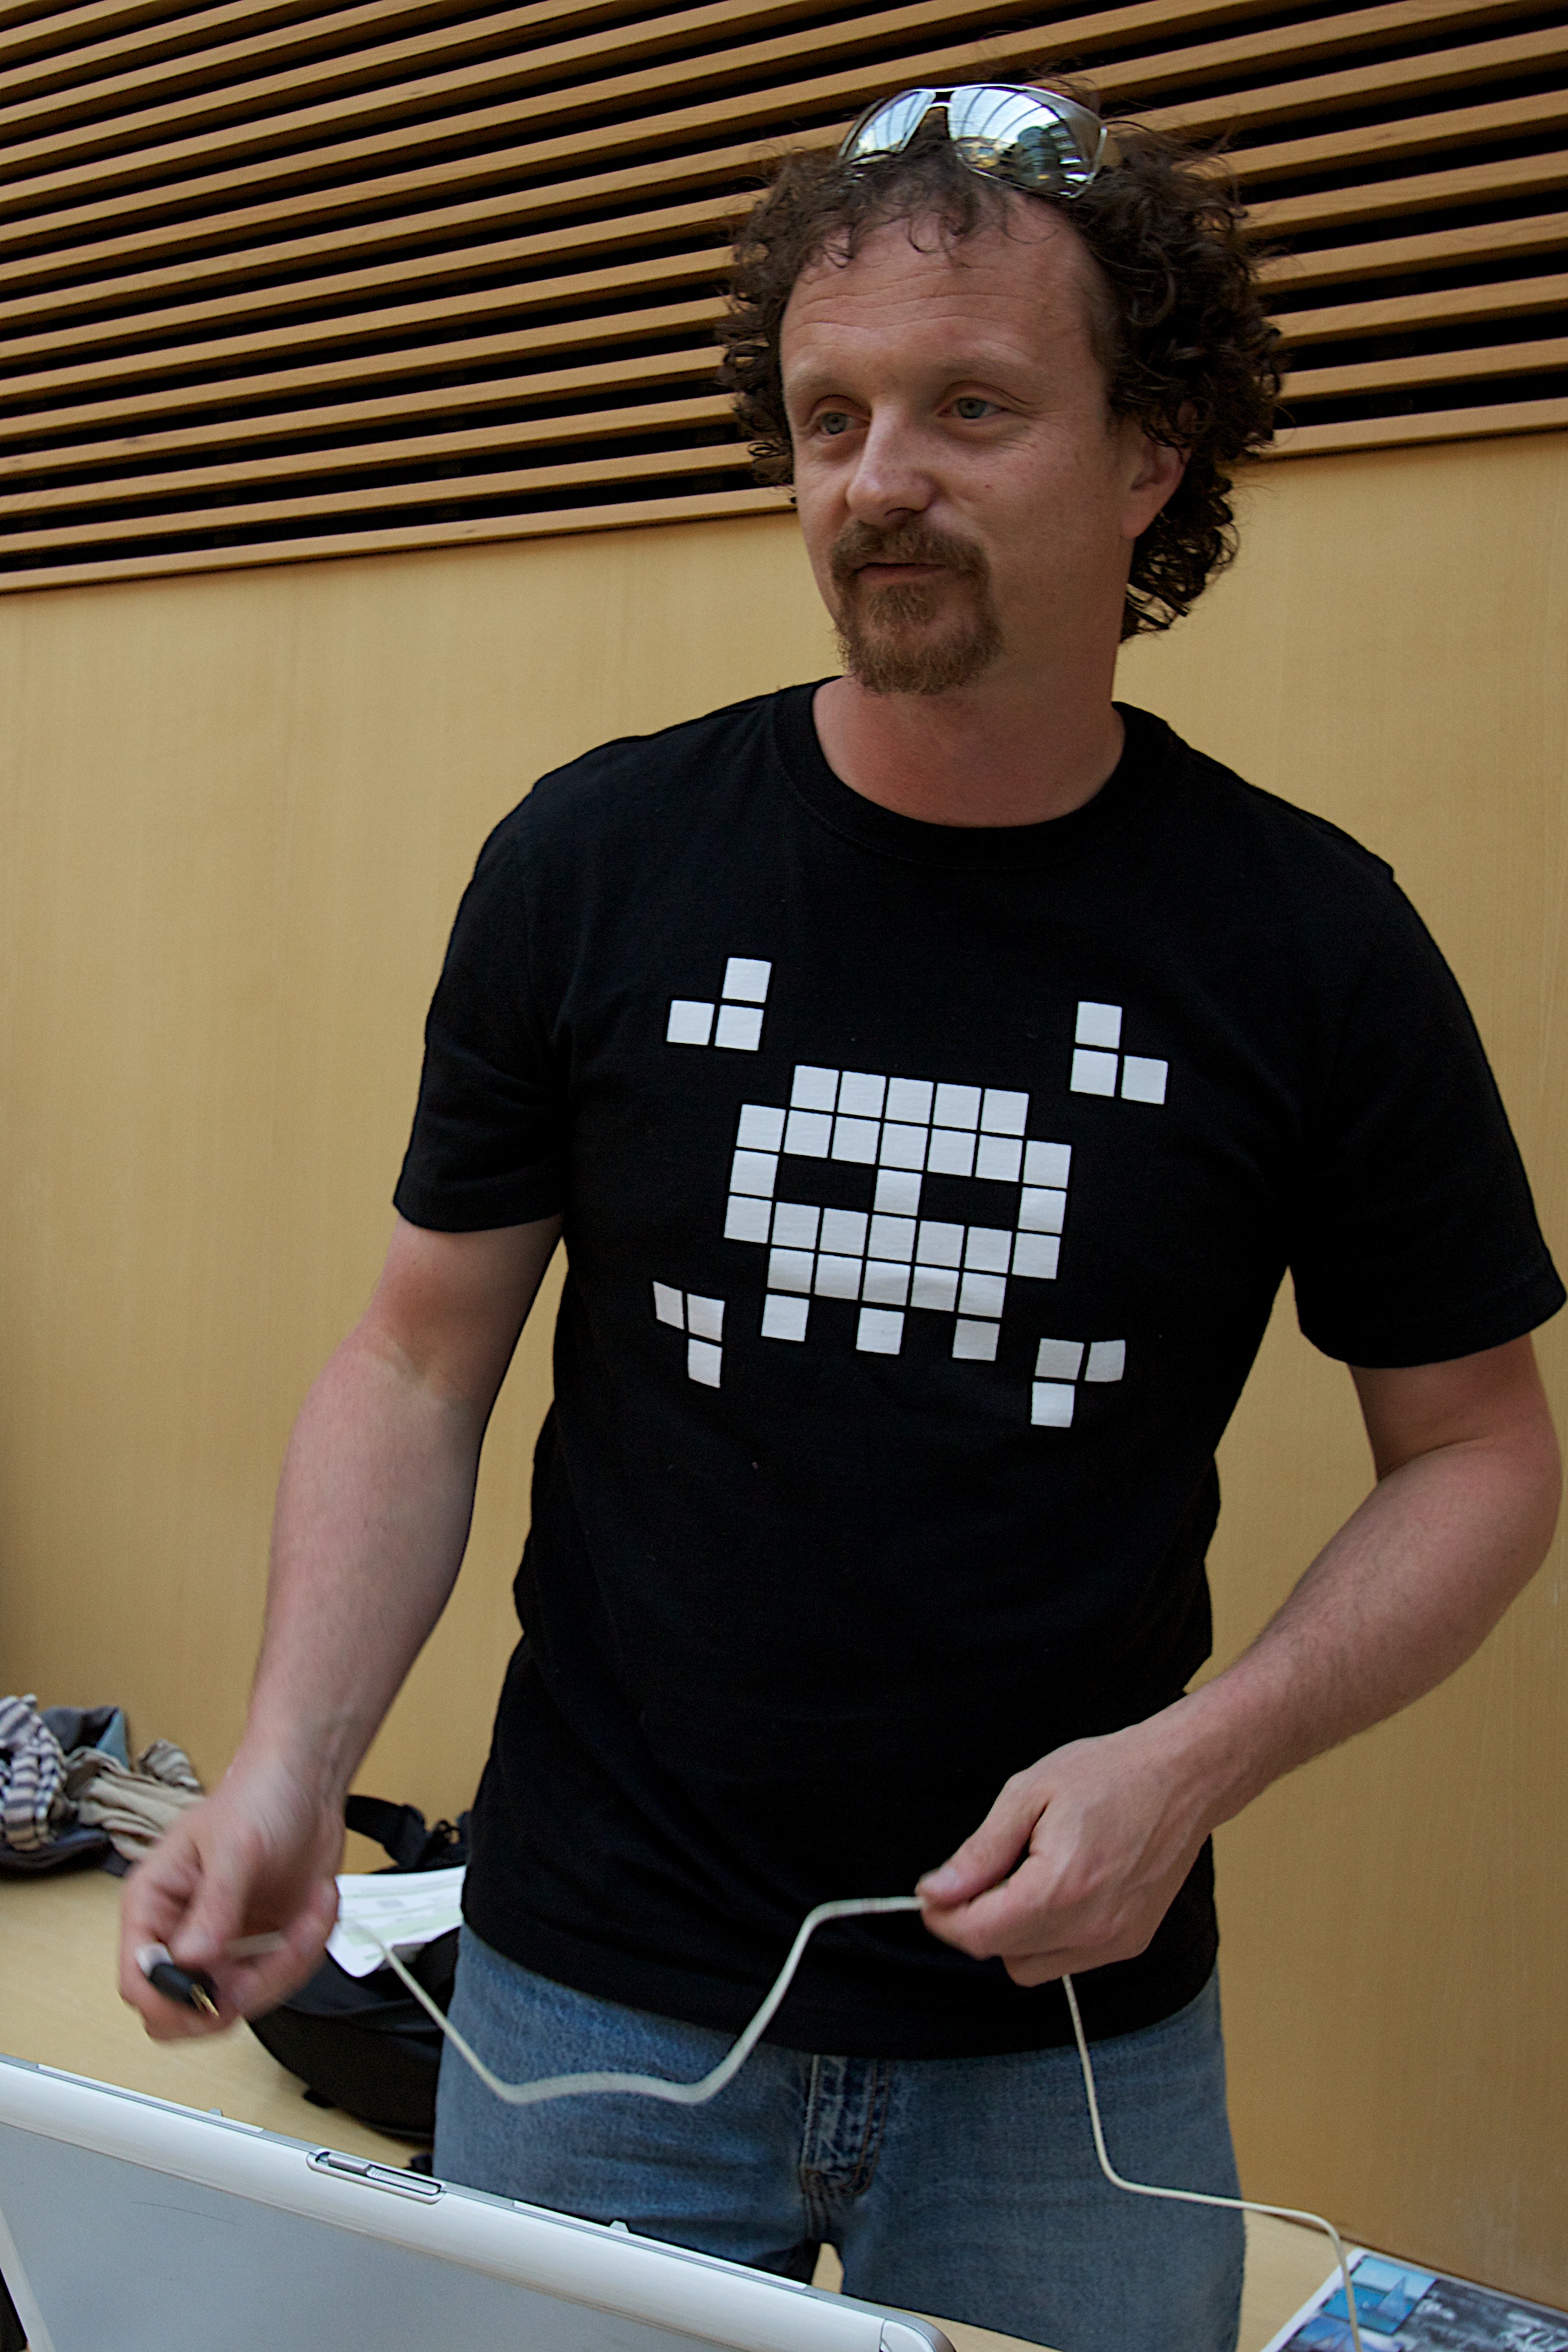
man, person, nv11